October 2022 European tornado outbreak

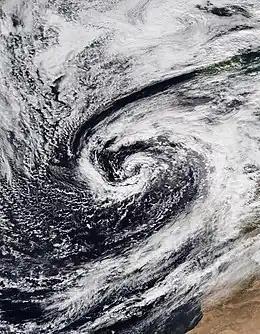
Storm Beatrice, the storm which was responsible for the tornado outbreak

On 23 October 2022, Storm Beatrice spawned multiple severe thunderstorms across parts of Europe, including tornadic supercells in parts of France and embedded circulations in the mesoscale convective system that impacted parts of England. Eleven tornadoes were confirmed as a result of the outbreak, some of which were strong and caused major damage. 4 F1 tornadoes and 1 F2 tornado struck Hampshire and Greater London. The most significant tornadoes of the outbreak occurred in France, including two F2 tornadoes, and a very long-tracked EF3/F3/IF3/T6 tornado that caused major damage in multiple towns, and became the longest-tracked tornado in the history of France, as well as globally in 2022, remaining on the ground for . The most severe damage from the F3 tornado occurred in Bihucourt, where numerous brick homes and other buildings had roofs torn off and exterior walls collapsed. The Bihucourt tornado eventually crossed into Belgium before dissipating and was the strongest tornado in France since an F3 tornado caused significant damage near Étrochey on 19 June 2013. One of the F2 tornadoes struck Beuzeville while the other impacted Songeons, with significant damage occurring in both towns. In addition to the tornadoes, numerous reports of flooding, hail, and damaging straight-line winds were also received. Despite the severity of the damage, no fatalities occurred as a result of the tornadoes, though a few injuries were reported.